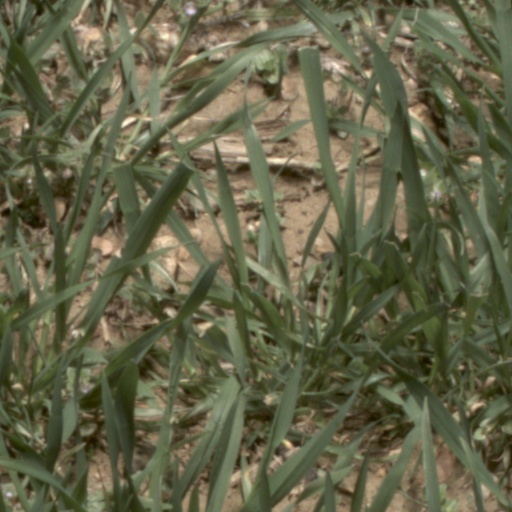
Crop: wheat